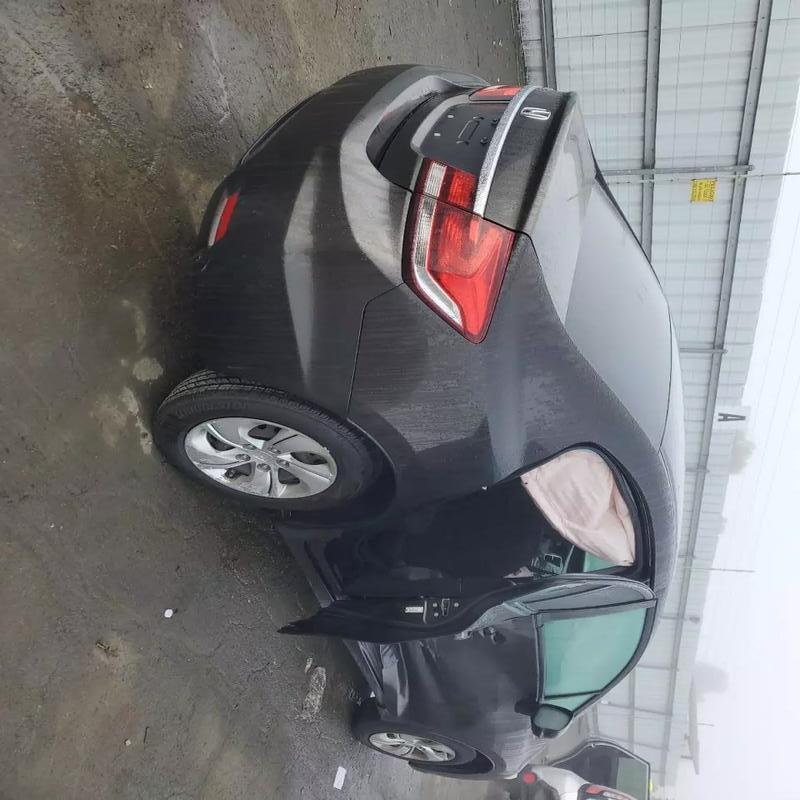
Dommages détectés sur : porte avant droite, porte arrière droite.
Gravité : mineur